Combat uniform

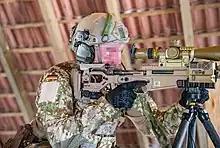
A German KSK member wearing the new Bundeswehr "Multitarn" camo pattern.

Specialised battledress was developed primarily during the Second World War, including the Denison smock – originally for parachutists but also adopted by snipers. Specialized jump clothing was perpetuated by the Canadian Airborne Regiment who wore distinctive disruptive-pattern jump smocks from 1975 until disbandment in 1995.